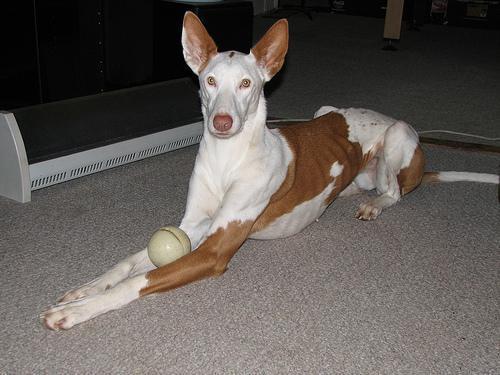
Ibizan_hound